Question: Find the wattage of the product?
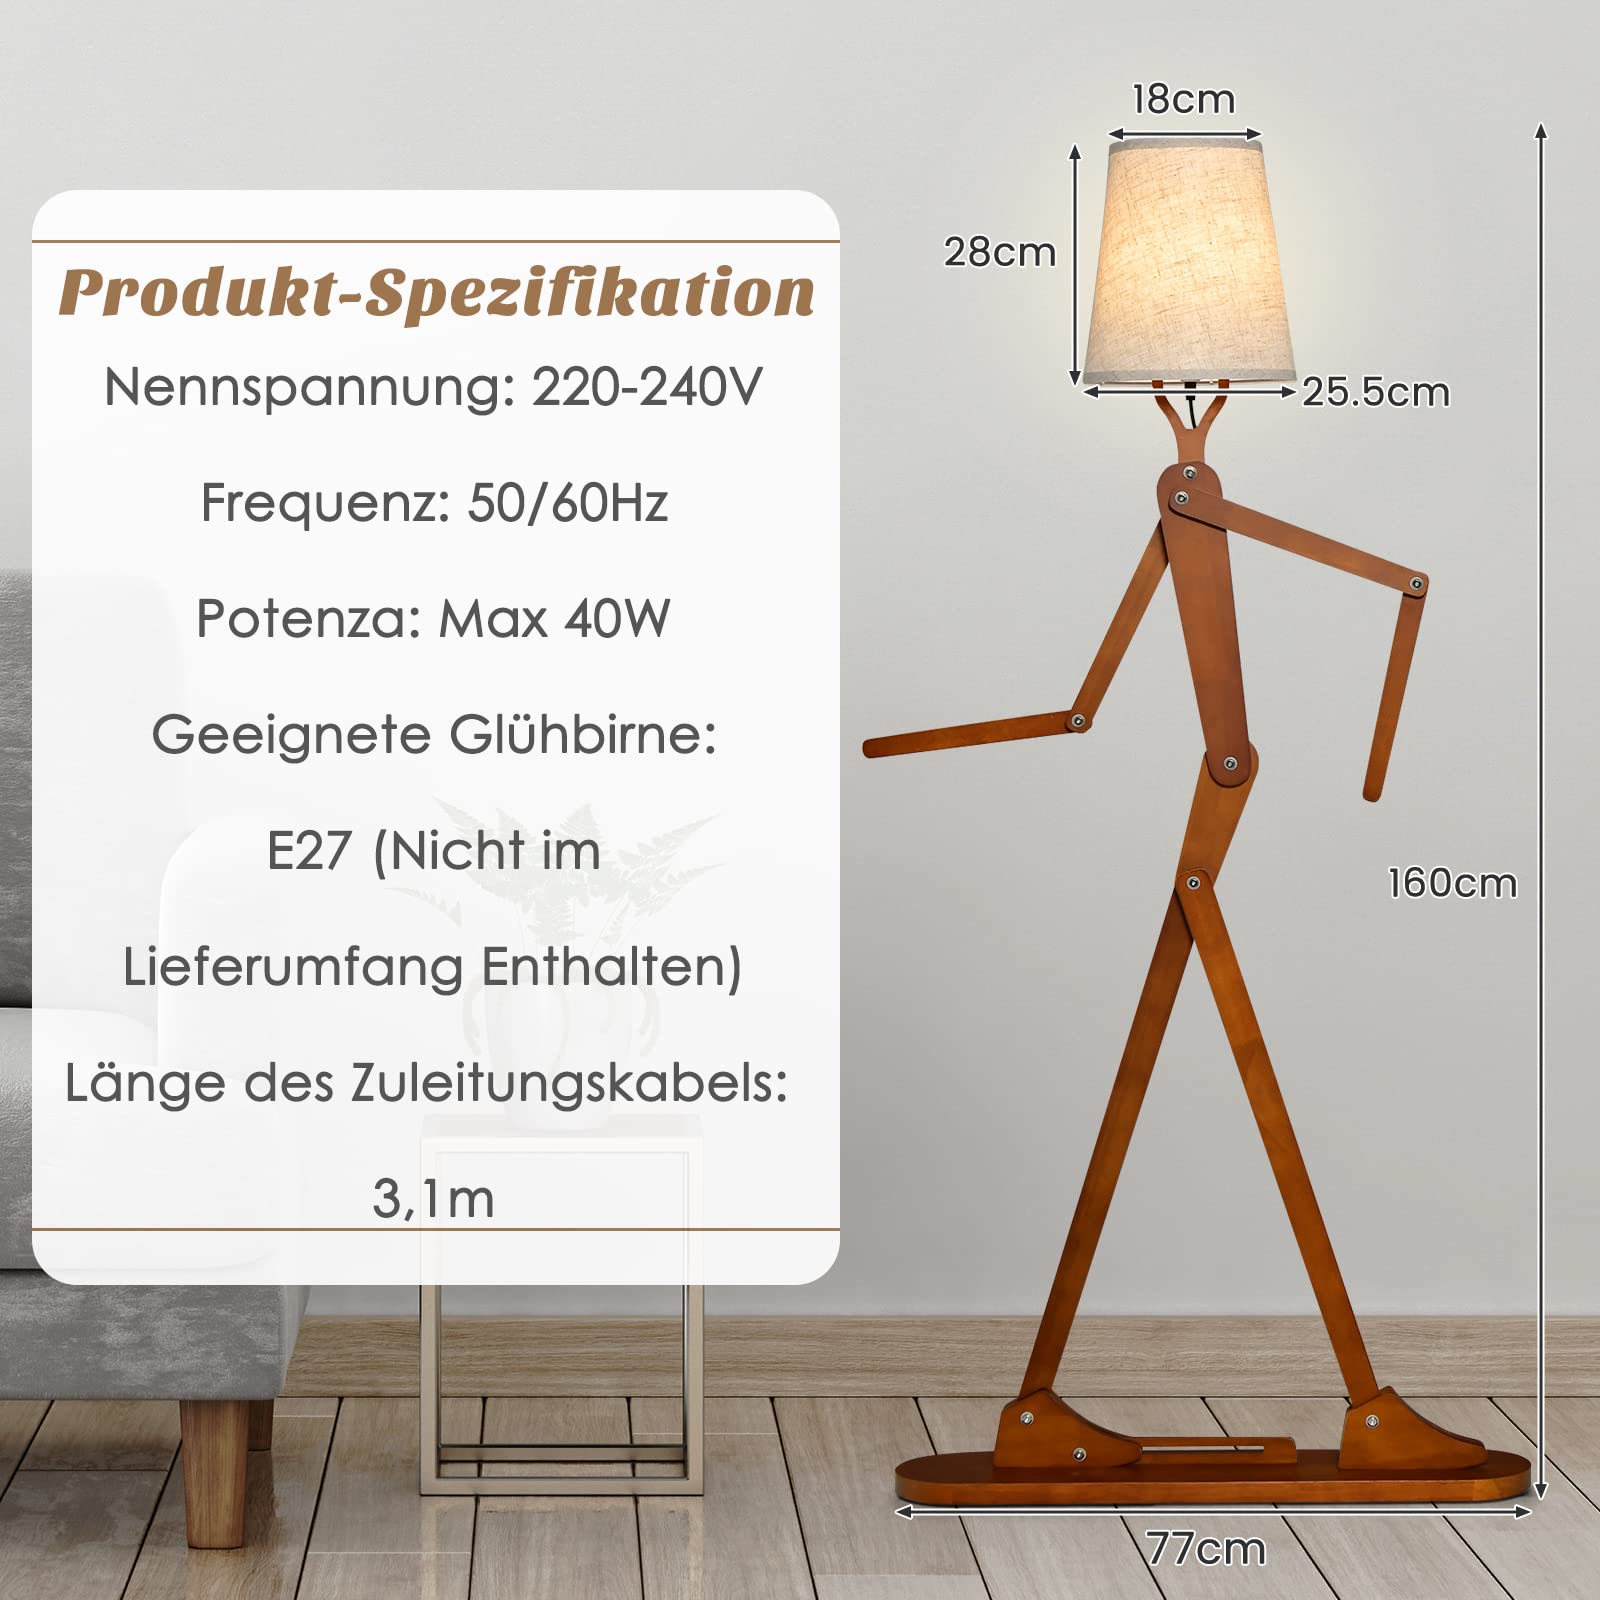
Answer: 40.0 watt